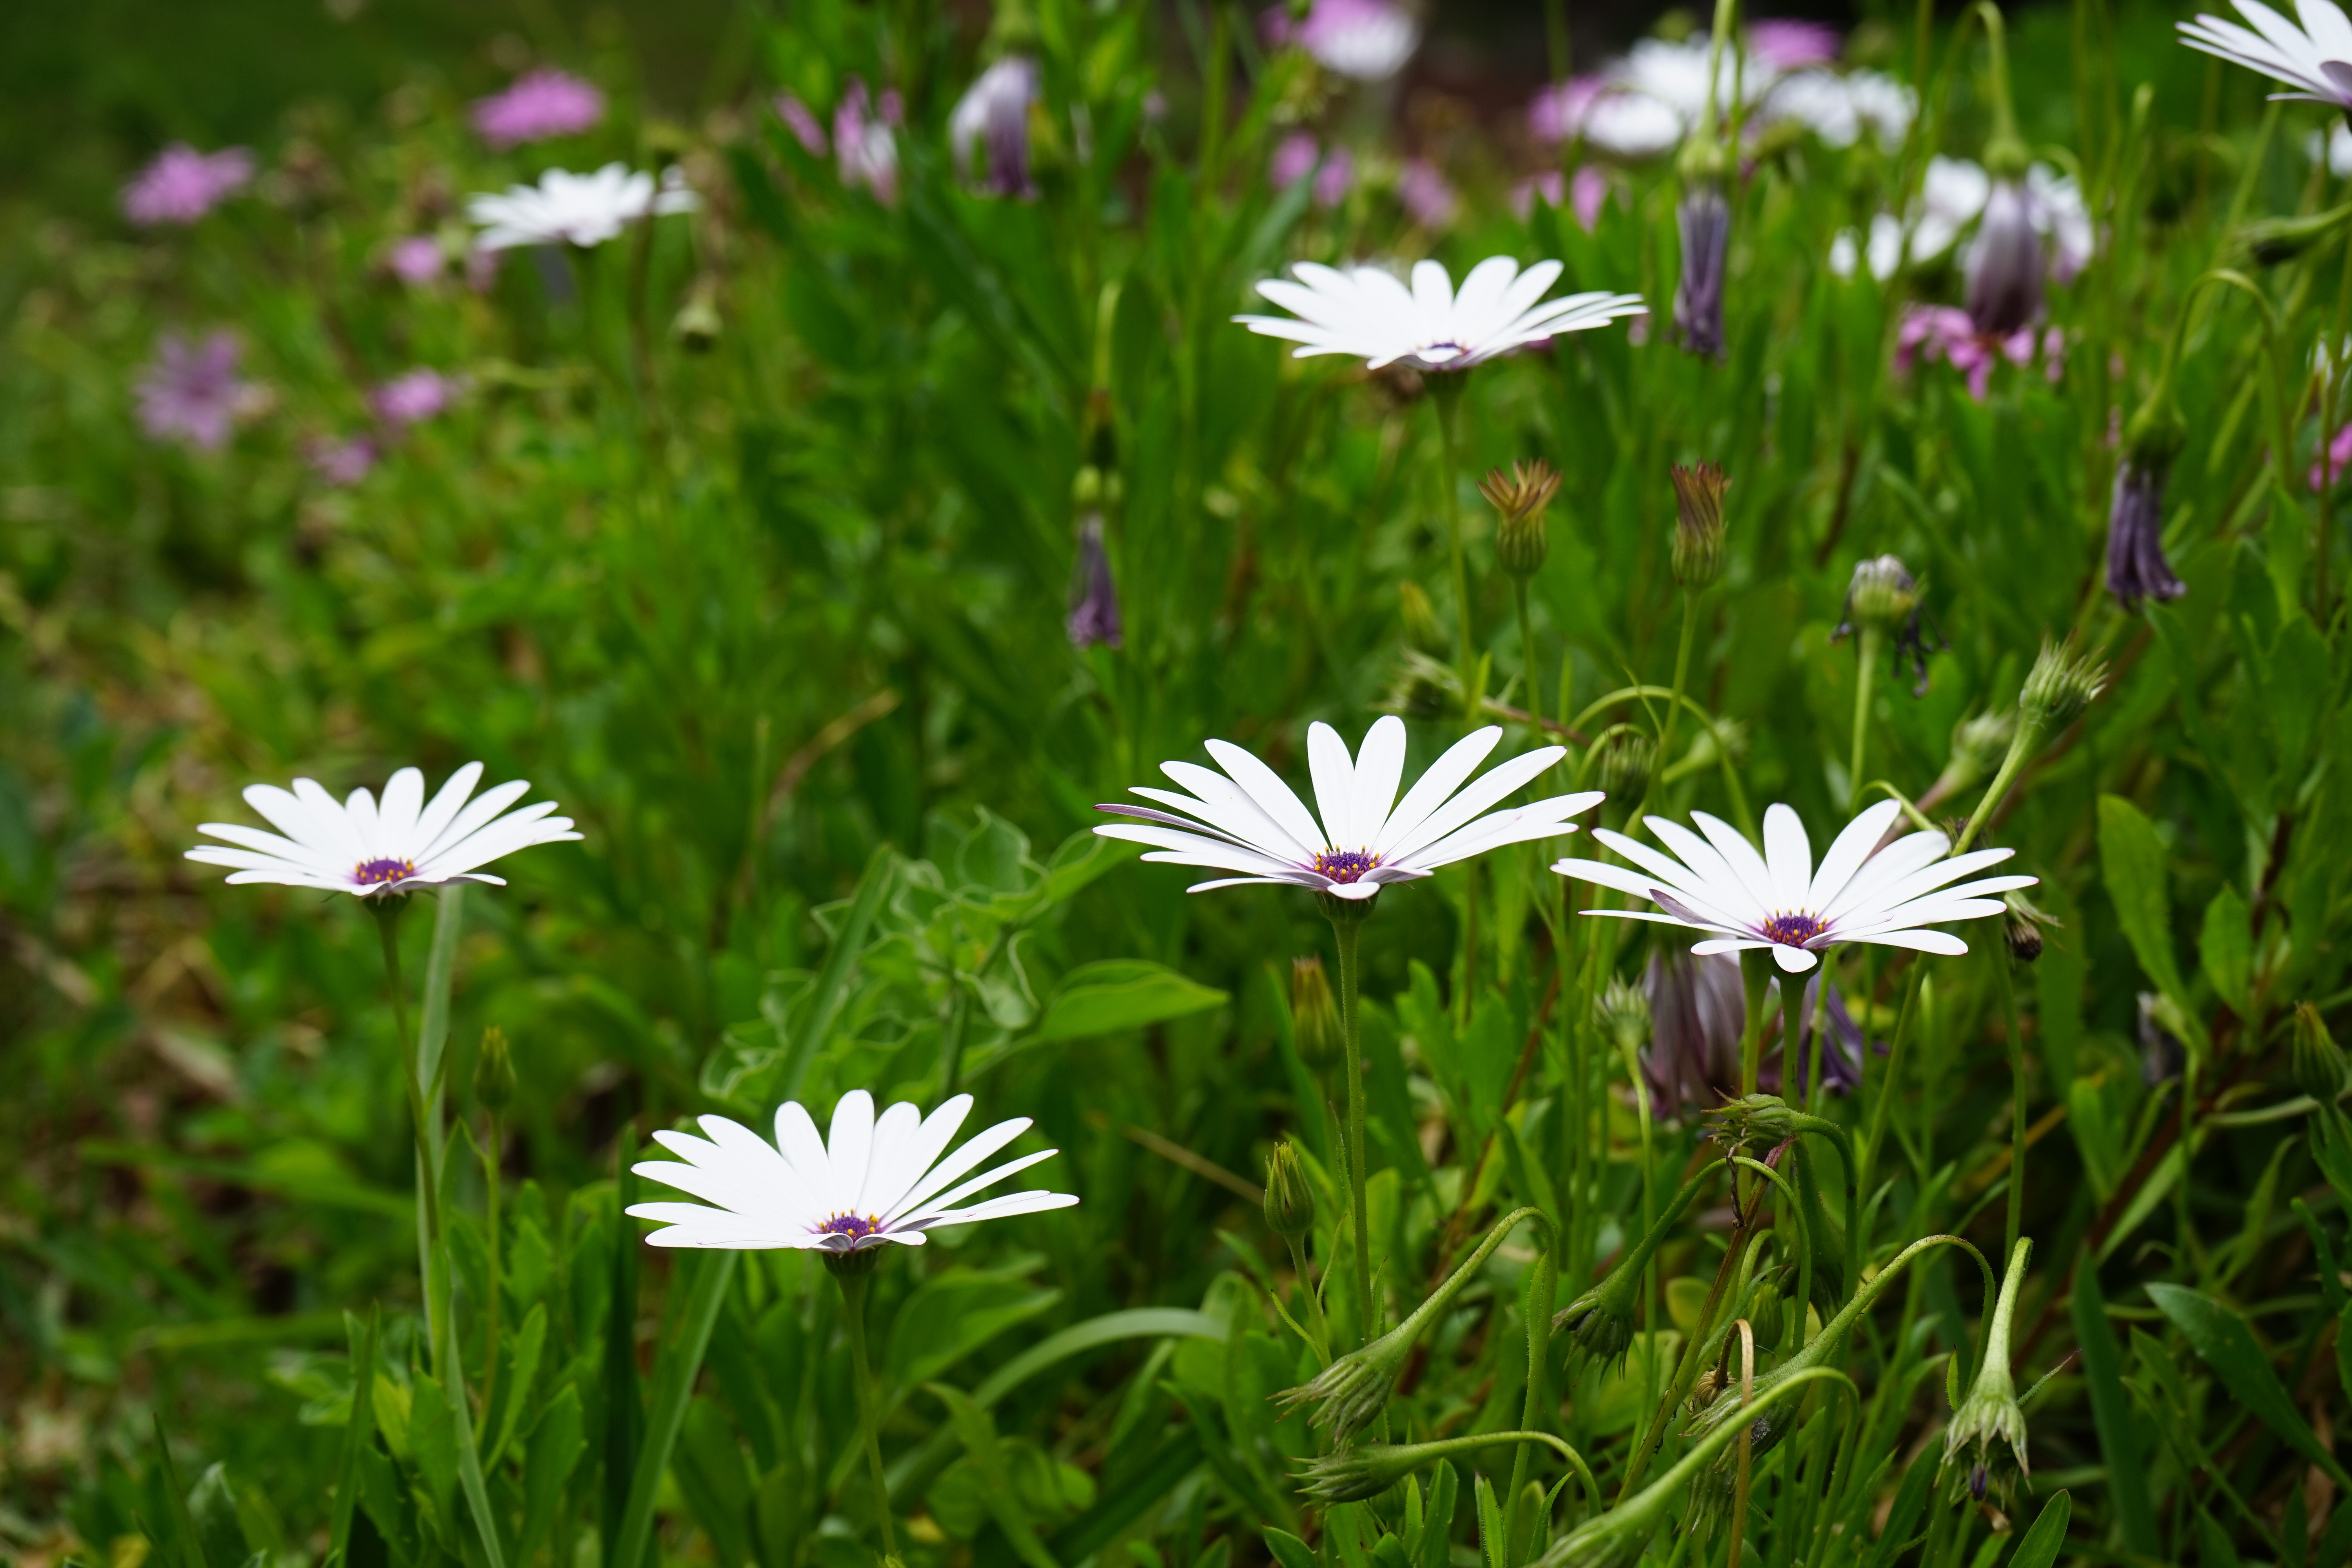
nature, grass, blossom, plant, white, field, lawn, meadow, prairie, flower, petal, daisy, food, herb, produce, botany, garden, flora, wildflower, flowers, asteraceae, osteospermum, composites, macro photography, flowering plant, daisy family, cape basket, oxeye daisy, cape daisies, paternoster shrub, annual plant, land plant, chamaemelum nobile, marguerite daisy, garden cosmos